Lac-Beauport

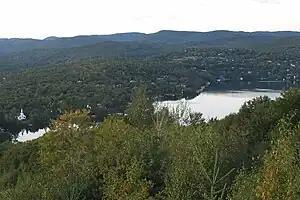
Lake Beauport

The municipality of Lac-Beauport surrounds the homonymous lake. It is bounded to the south by Quebec City, to the north and west by the united townships of Stoneham-et-Tewkesbury and to the east by the municipality of Sainte-Brigitte-de-Laval. Located in the Laurentians massif, the municipality occupies the basin centered on the lake as well as the surrounding hills and mountains.